Answer in natural language. Consider the 3D positions of the objects in the scene and not just the 2D positions in the image. Is the centerpoint of  black floating bed with platform base and rectangular headboard at a higher height than framed mountain landscape photo? Choose between the following options: no or yes
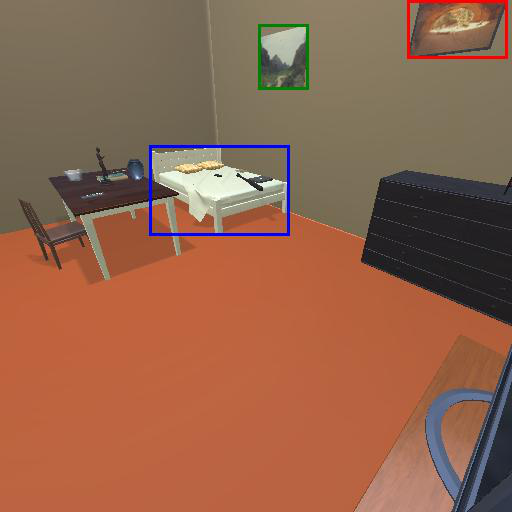
<answer>no</answer>